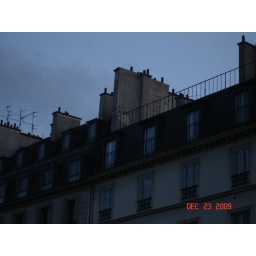
paris graff  this cat was in sum gnar roof spots